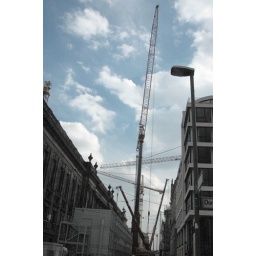
An erection crane in Berlin Mitte helps building the new university library